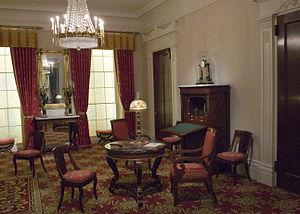
Un parloir est la pièce d'un bâtiment permettant à plusieurs personnes de communiquer oralement. Une telle pièce est notamment présente dans des abbayes et monastères, dans les anciens internats scolaires et dans certains hôpitaux. Le terme désigne aussi de façon courante le parloir carcéral destiné aux rencontres entre les détenus et leurs visiteurs. Dans une habitation, il s'agit d'une pièce destinée à recevoir, parfois nommée salon-parloir, et très souvent présente dans les maisons bourgeoises anglaises.